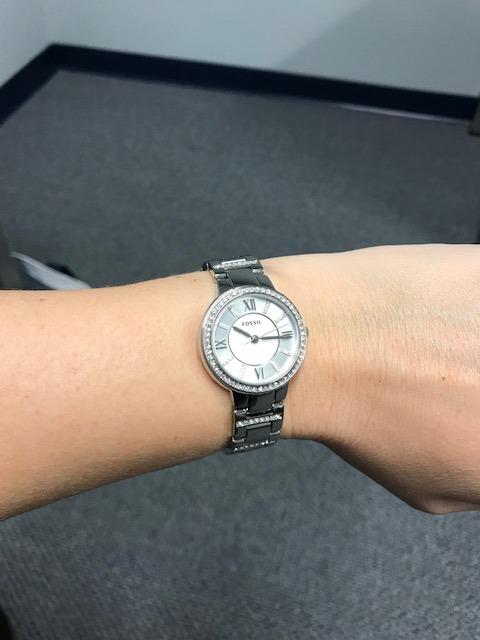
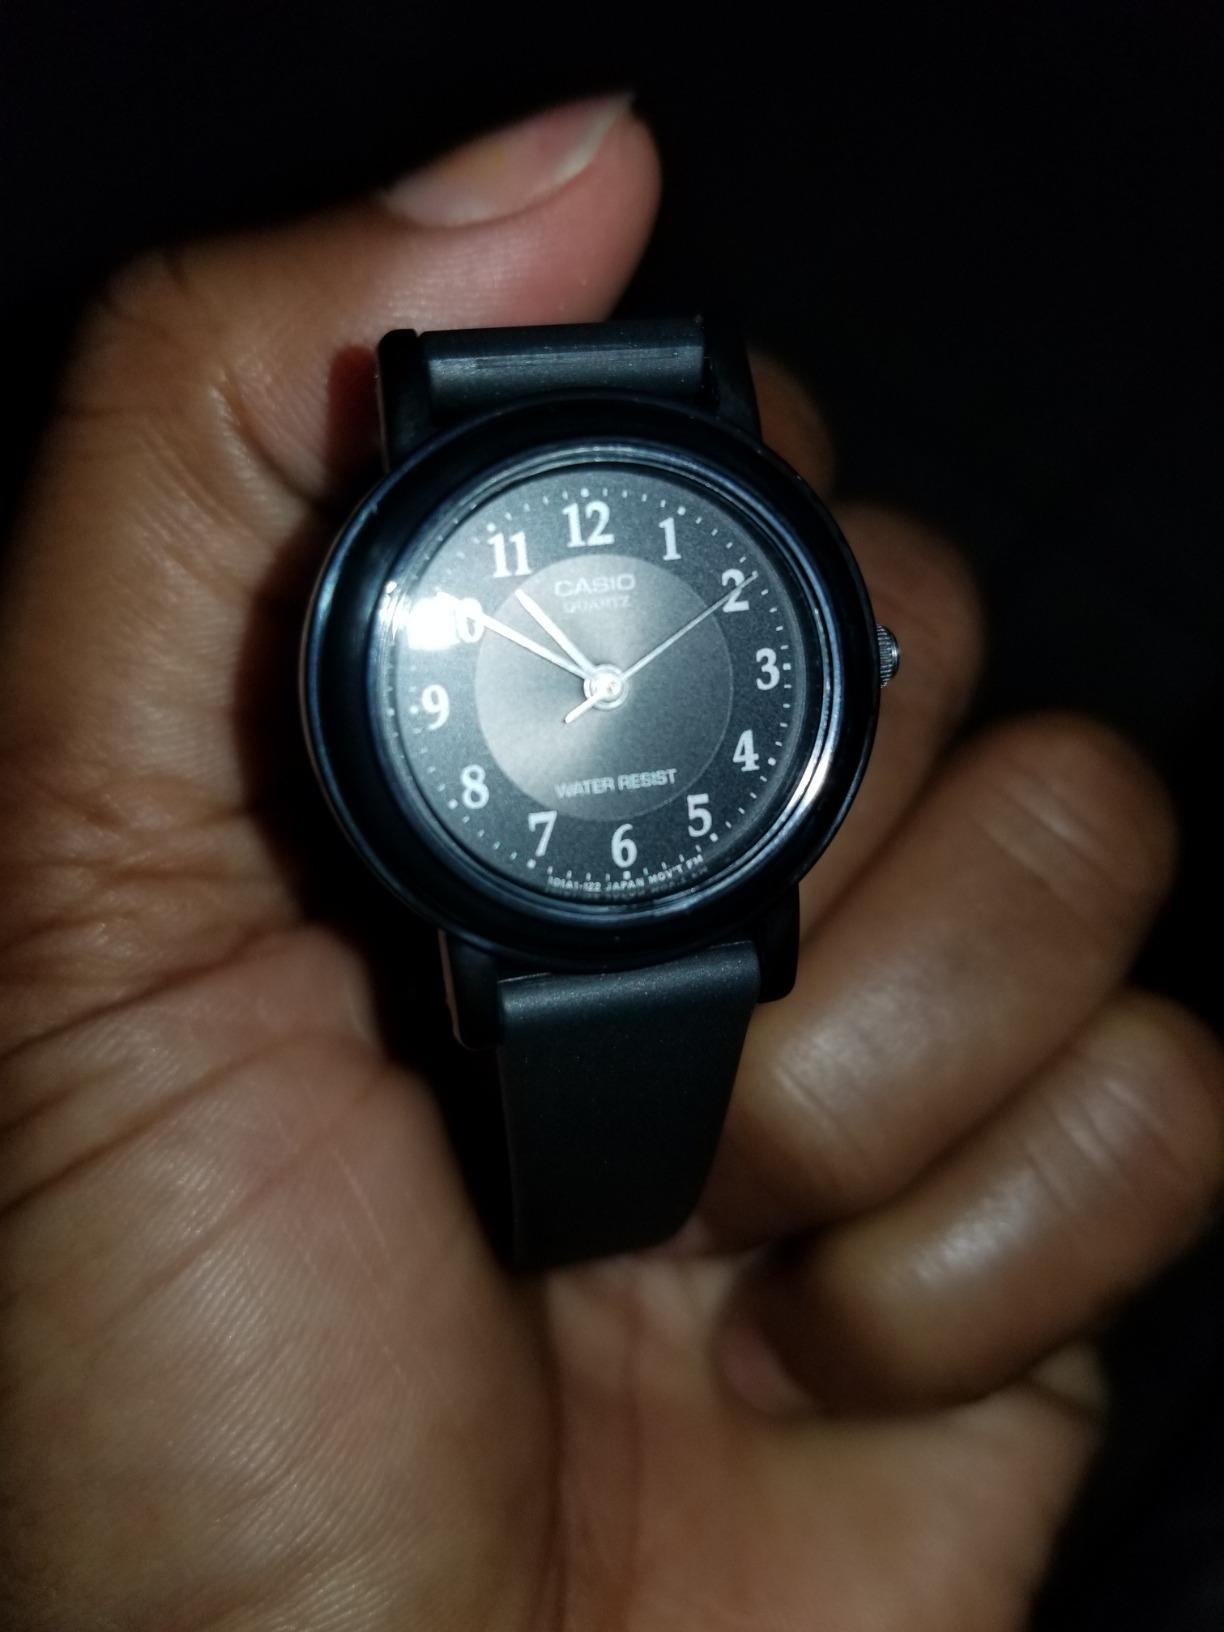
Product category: accessories_watch
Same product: no